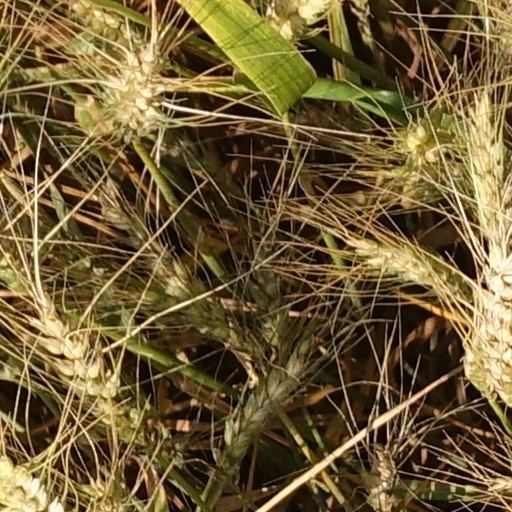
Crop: wheat